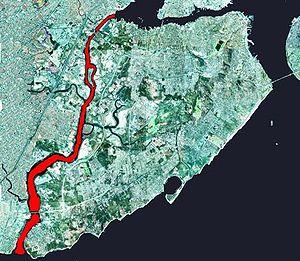
L'Arthur Kill est un détroit des États-Unis d'une longueur d'environ 16 kilomètres qui sépare Staten Island des côtes du New Jersey, et relie la Newark Bay à la Raritan Bay.